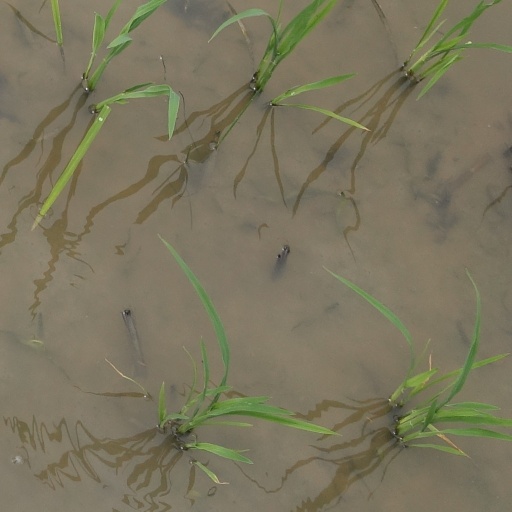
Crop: rice